List of teams and cyclists in the 2009 Giro d'Italia

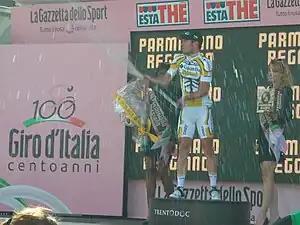
A cyclist popping a champagne bottle on a podium, flanked by two women holding flowers and wine.

The 2009 Giro d'Italia was the 92nd edition of Giro d'Italia, one of cycling's Grand Tours, and marked 100 years since the first race in 1909. The centenary Giro featured 198 riders from 30 countries on 22 cycling teams, starting in Venice on 9 May and finishing in Rome on 31 May.